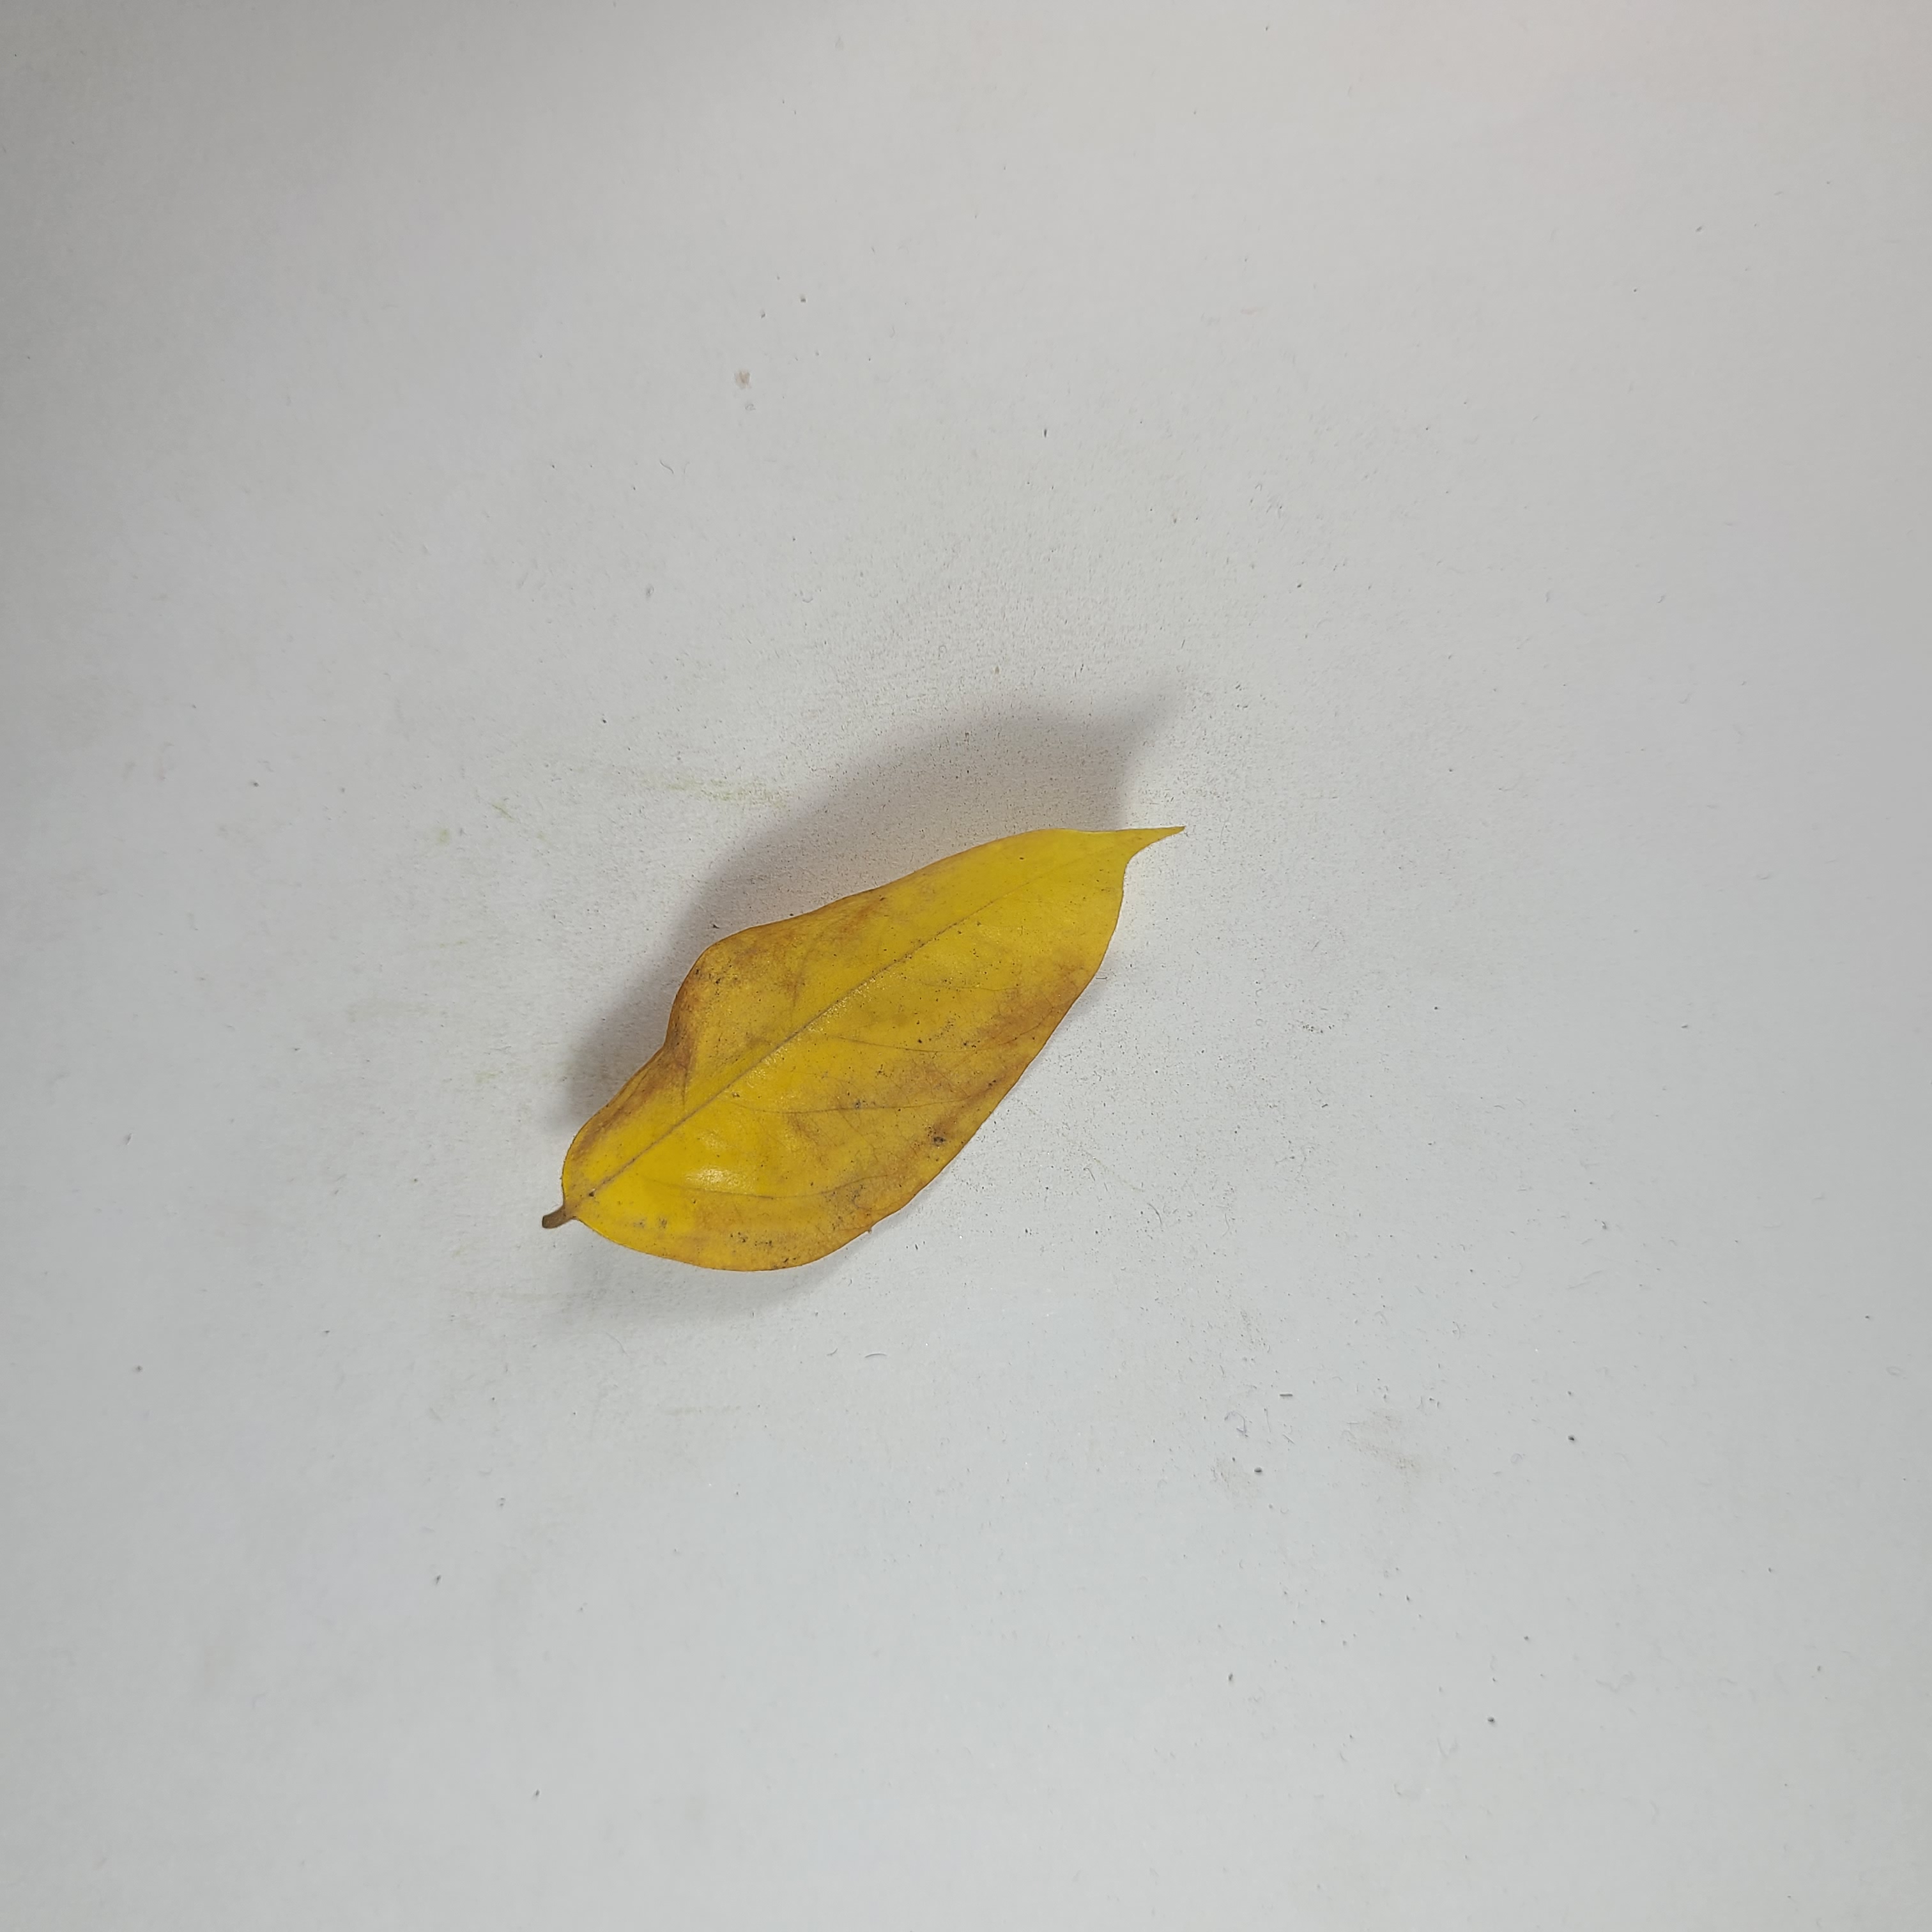
Label: Yellow Leaves